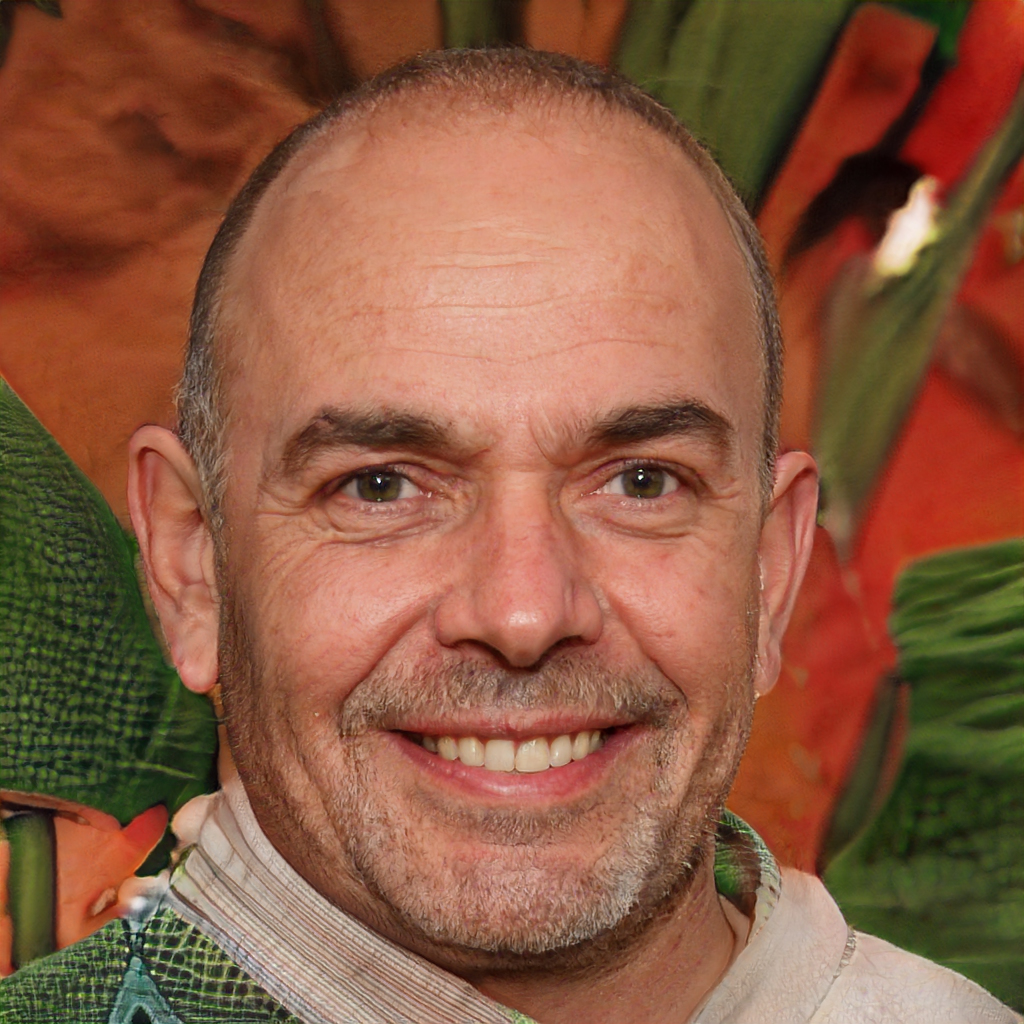
Gender: Male